Bonza

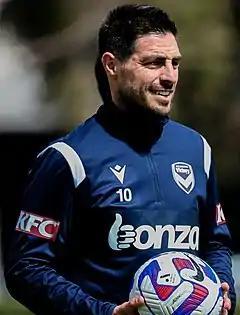
Bonza previously served as the front of shirt sponsor for Melbourne Victory FC

Bonza commenced operations on 31 January 2023, flying from its base at Sunshine Coast to the Whitsundays. They initiated services with Boeing 737 MAX 8 aircraft in an all-economy configuration, becoming the first Australian airline to operate the Boeing 737 MAX.